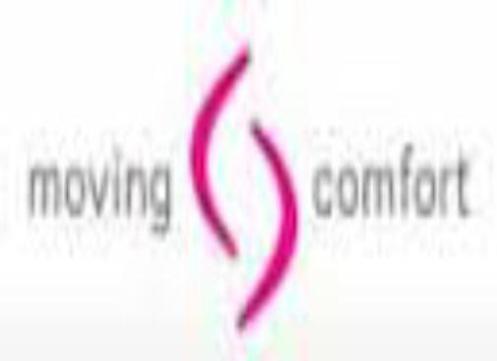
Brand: moving comfort-2
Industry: Clothes